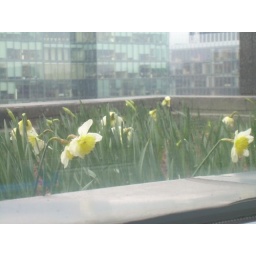
near view from office window